Glossop

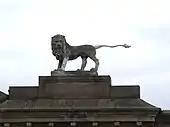
Norfolks' Lion

The medieval economy was based on sheep pasture and the production of wool by farmers who were tenants of the Abbot of Basingwerk and later the Talbot family. During the Industrial Revolution of the 18th century Glossop became a centre for cotton spinning. A good transport network between Liverpool and Glossop brought in imported cotton which was spun by a labour force with wool spinning skills. The climate of Glossopdale provided abundant soft water that was used to power mills and finish the cloth, and also gave the humidity necessary to spin cotton under tension. Initial investment was provided by the Dukes of Norfolk. By 1740, cotton in an unspun form had been introduced to make fustians and lighter cloths.